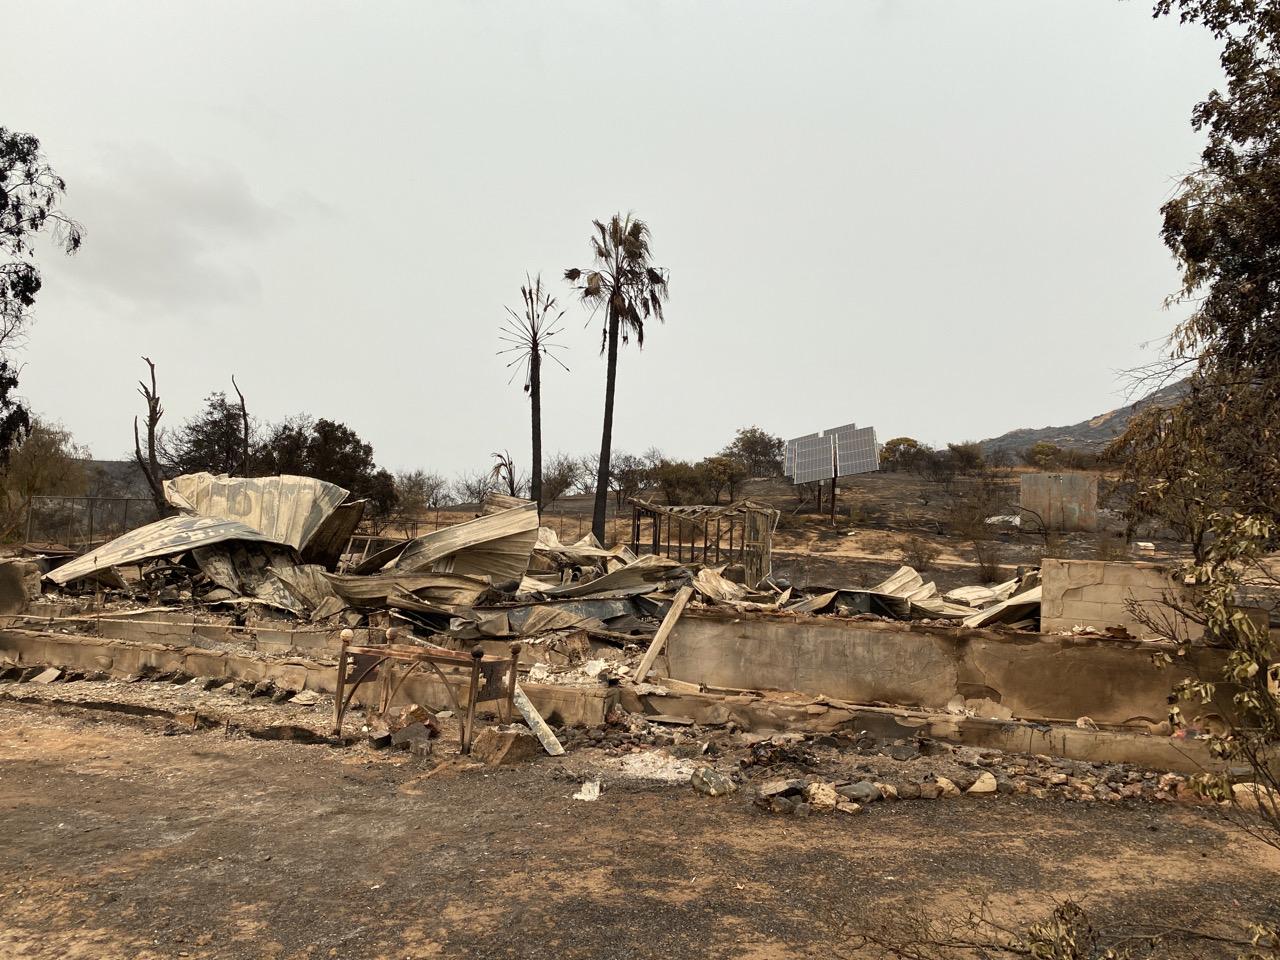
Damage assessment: destroyed